Mari Blanchard

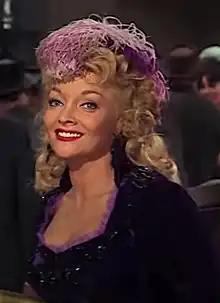
Blanchard in "McLintock!" (1963)

Mari Blanchard (born Mary E. Blanchard, April 13, 1923 – May 10, 1970) was an American film and television actress, known foremost for her roles as a B movie" femme fatale" in American productions of the 1950s and early 1960s.